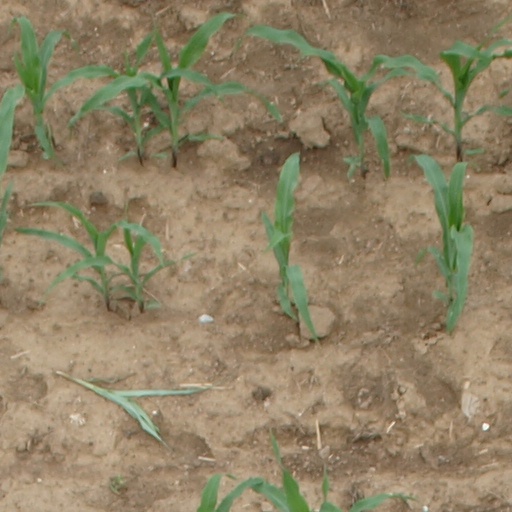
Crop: maize; corn